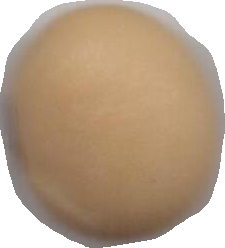
Variety: Anjasmoro